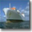
Label: ship